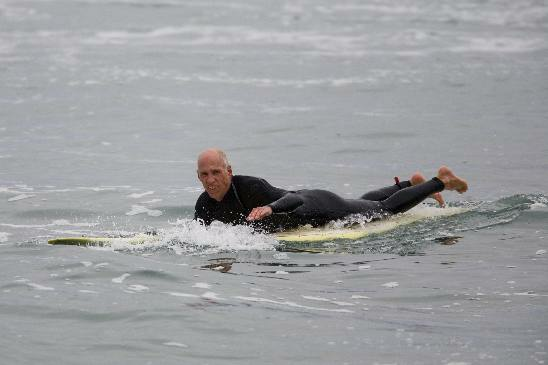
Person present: Yes